Mediterranean woodlands and forests

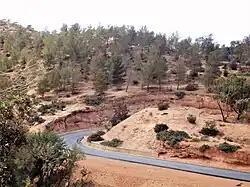
Al Bakour escarpment, Jebel Akhdar, Libya.

The Mediterranean woodlands and forests occupy an area of in Morocco, Algeria, Tunisia, the Spanish plazas de soberanía, and Libya. The main portion of the ecoregion extends along the coastal plains and hills of the Maghreb, from near Agadir on the Atlantic coast of Morocco in the west to Sfax on the Gulf of Gabes in Tunisia. The ecoregion extends inland to cover the lower slopes of the Middle Atlas and High Atlas ranges of Morocco, with isolated enclaves along the Saharan Atlas range of Algeria.